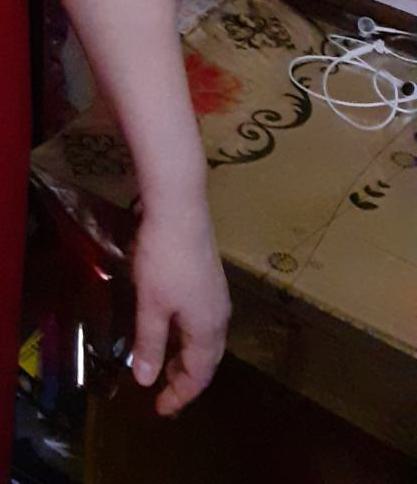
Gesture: no_gesture